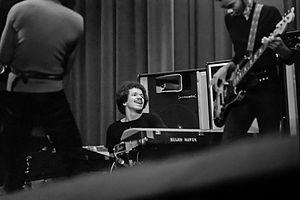
Miles Davis Septet Keith Jarrett, a gauche Miles Davis, à droite Michael Henderson Sigma 7
Keith Jarrett est un pianiste, organiste, claveciniste, saxophoniste, flûtiste, percussionniste, compositeur et chef d'orchestre américain, né le 8 mai 1945 à Allentown.